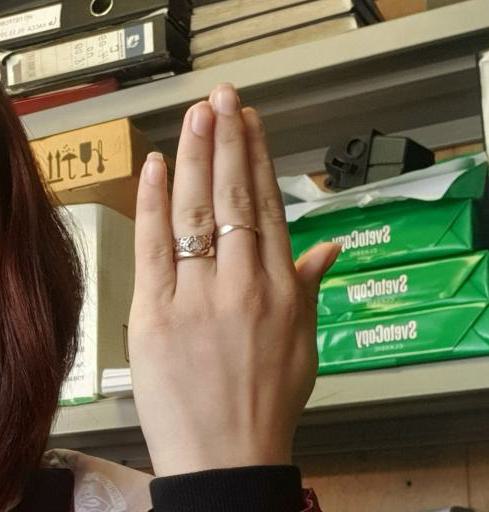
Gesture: stop_inverted